Abderrazak Hamdallah

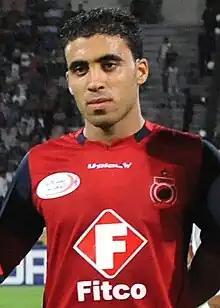

On 14 February 2013, it was confirmed that Hamdallah had joined Tippeliga club Aalesund. The transfer fee was in the region of €1 million or 7.4 million Norwegian Krone and the player signed a three-year contract, his first European contract. The transfer fee was the highest Aalesund has paid for a player ever.